Massacres of Poles in Volhynia and Eastern Galicia

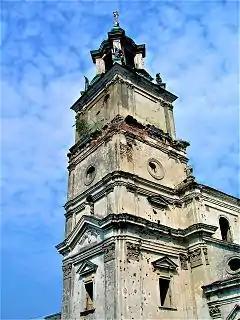
Bullet marks on the tower of the Podkamień Abbey, where many Poles sought refuge; the abbey was stormed by the UPA on 12 March 1944.

One of the most infamous massacres took place on 28 February 1944 in the Polish village of Huta Pieniacka, with over 1,000 inhabitants. The village had served as a shelter for refugees including Polish Jews as well as a recuperation base for Polish and communist partisans. One AK unit was active there. In the winter of 1944, a Soviet partisan unit numbering 1,000 was stationed in the village for two weeks. Huta Pieniacka's villagers, although poor, organized a well-fortified and armed self-defense unit, which fought off a Ukrainian and German reconnaissance attack on 23 February 1944. Two soldiers of the 14th Waffen Grenadier Division of the SS Galicia (1st Ukrainian) Division of the Waffen-SS were killed and one wounded by the villagers. On February 28, elements of the Ukrainian 14th SS Division from Brody returned with 500–600 men, assisted by a group of civilian nationalists. The killing spree lasted all day. Kazimierz Wojciechowski, the commander of the Polish self-defense unit, was drenched with gasoline and burned alive at the main square. The village was utterly destroyed and all of its occupants killed. The civilians, mostly women and children, were rounded up at a church, divided and locked into barns, which were set on fire. Estimates of casualties in the Huta Pieniacka massacre vary and include 500 (Ukrainian archives), over 1,000 (Tadeusz Piotrowski), and 1,200 (Sol Littman). According to IPN investigation, the crime was committed by the 4th battalion of the Ukrainian 14th SS Division supported by UPA units and local Ukrainian civilians.